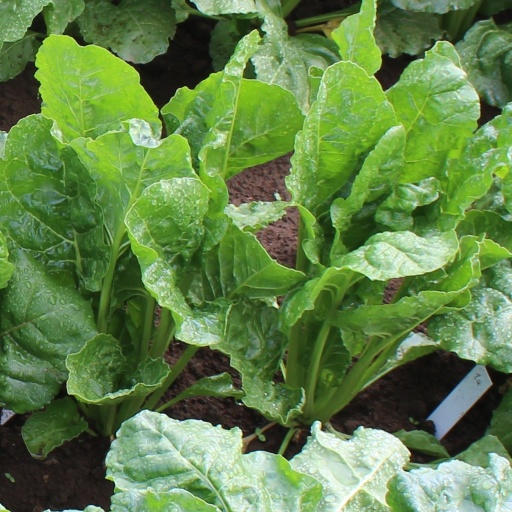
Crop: sugar beet